Shia Islamism

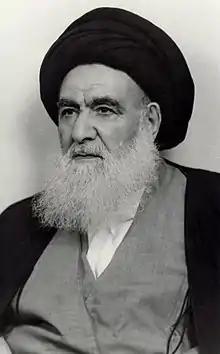
Sayyid Abul Qasim al-Khoei (Persian: سید ابوالقاسم خویی), 1992-1899 was a student of Ayatullah Na'ini.

One element of Iran's revolution not found in Sunni Islamist movements was what came to be called "Socialist Shi'ism", (also "red Shiism" as opposed to the "black Shiism" of the clerics).